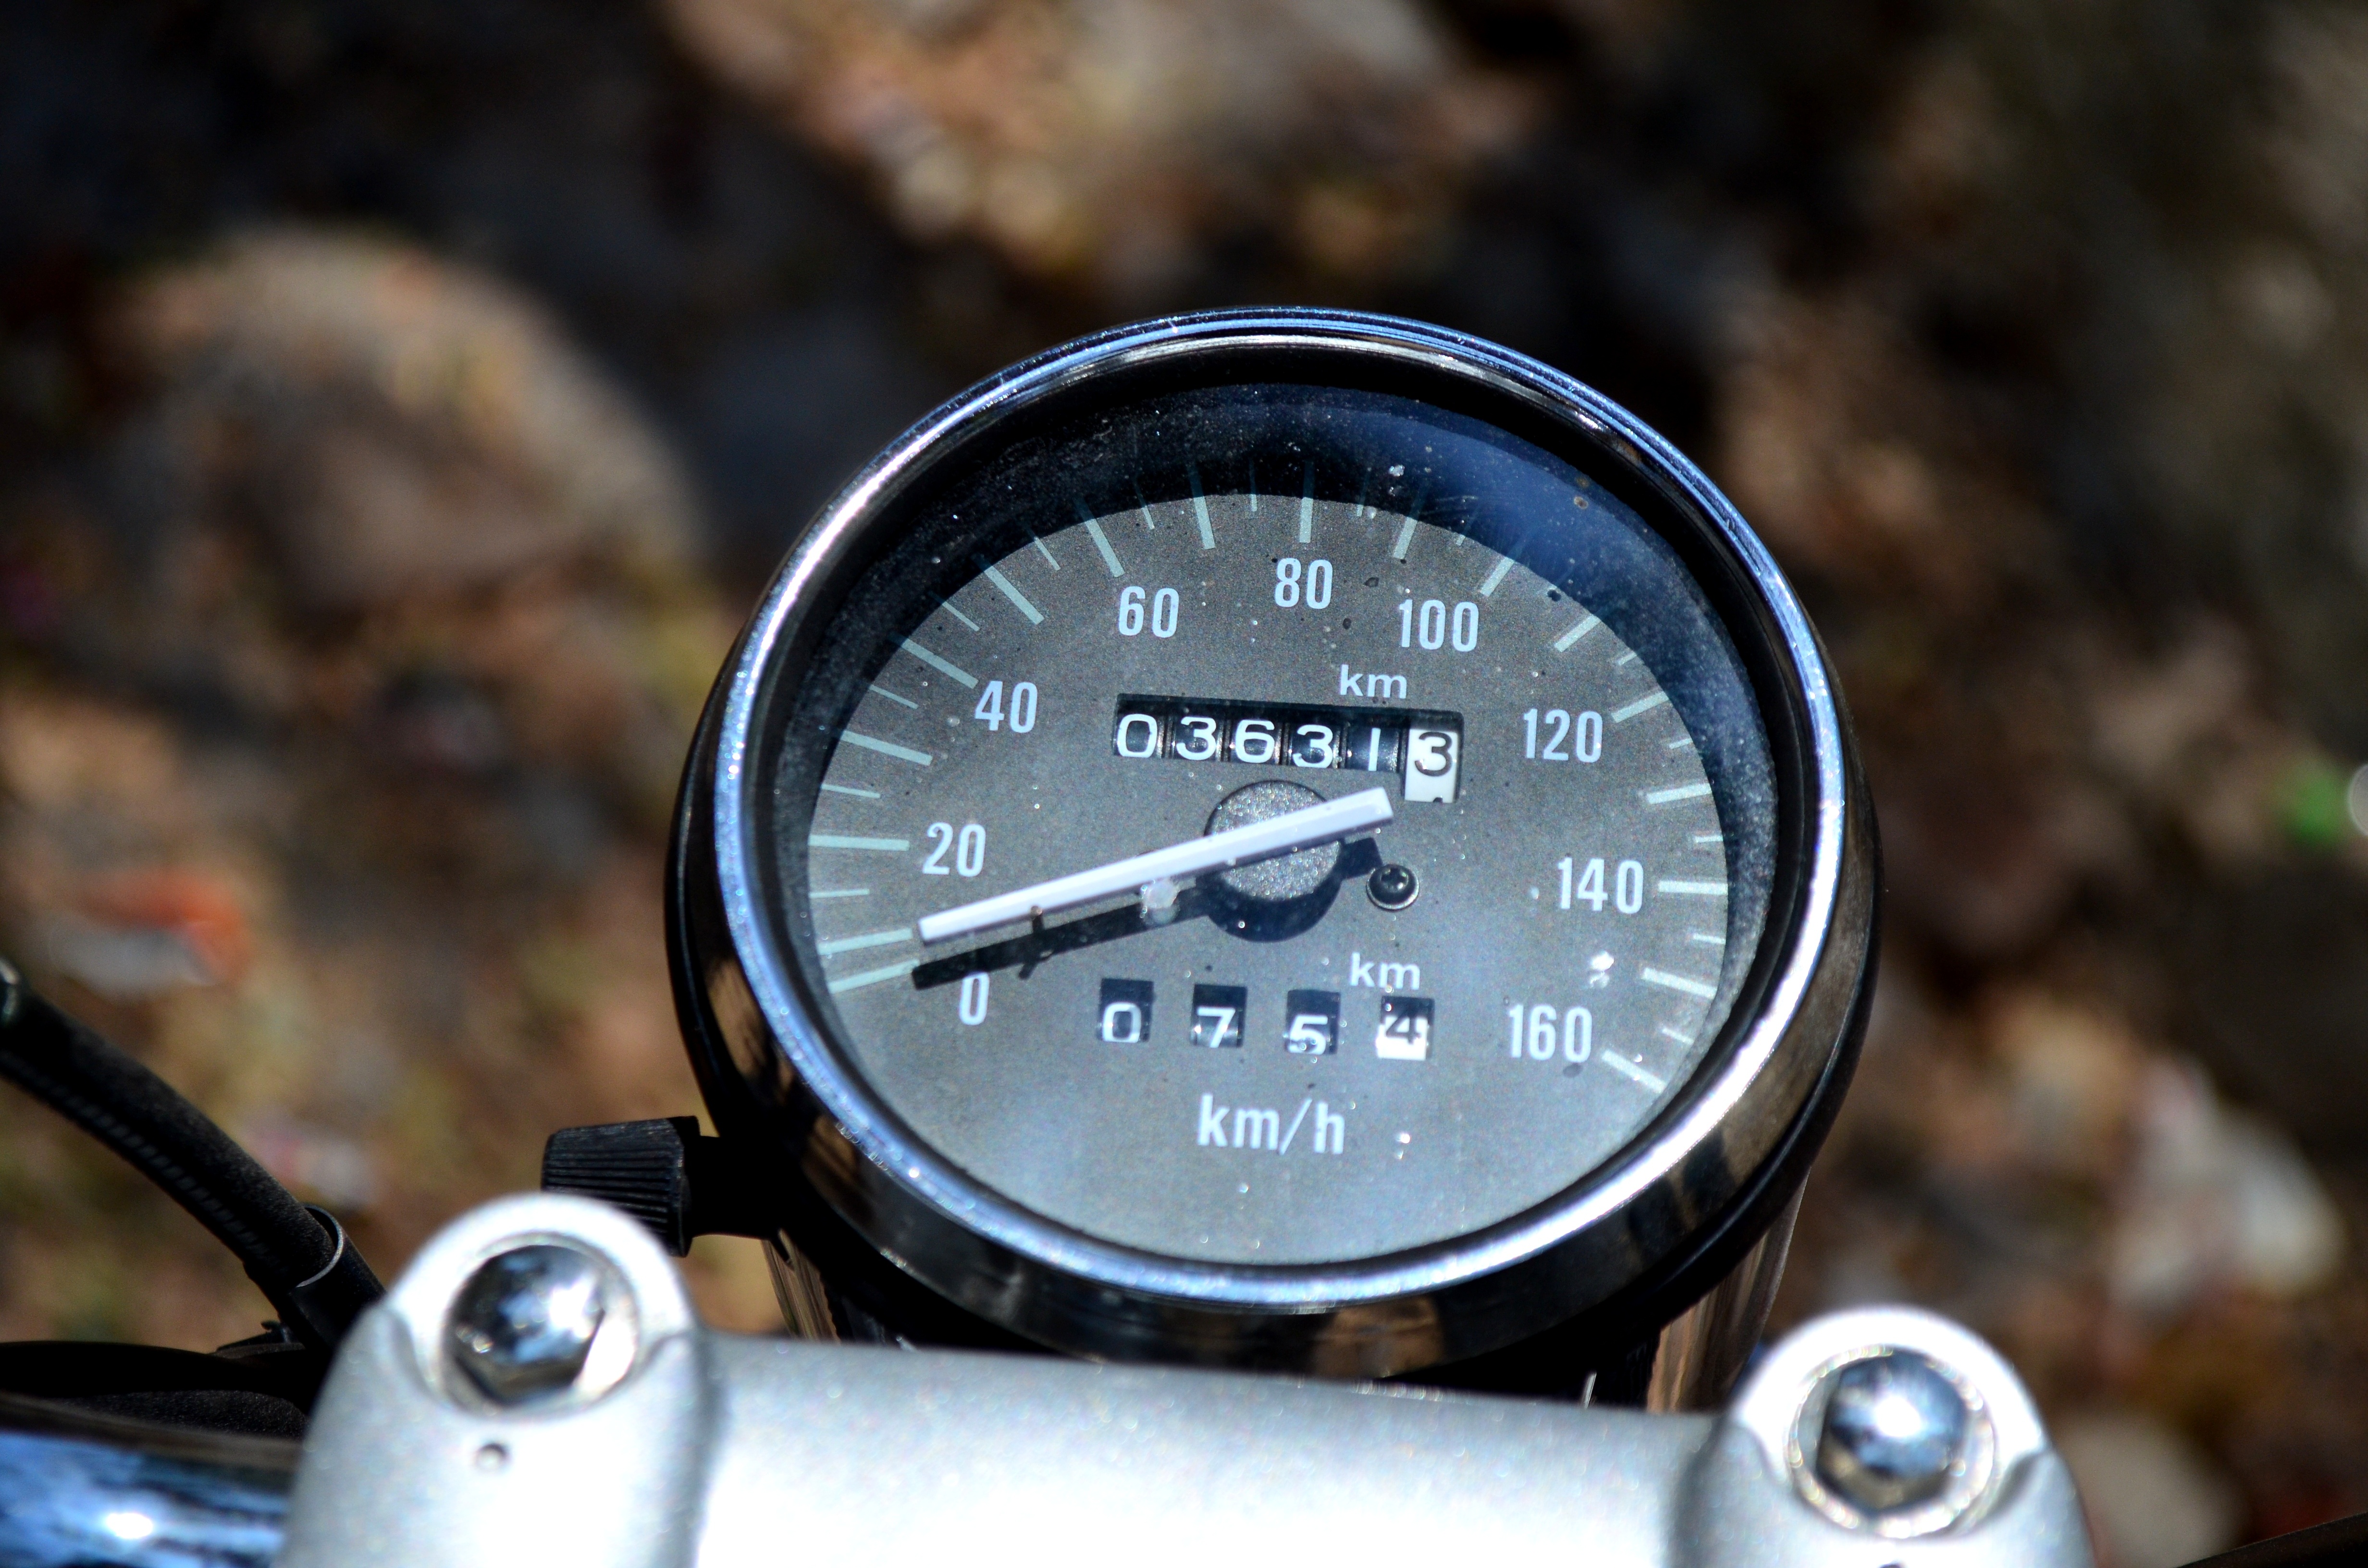
hand, wheel, bike, rider, transportation, vehicle, motorcycle, drive, gauge, speed, speedometer, tachometer, km, automobile make